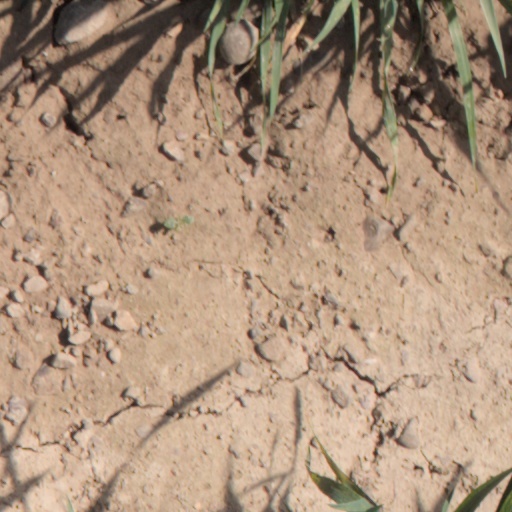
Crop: wheat